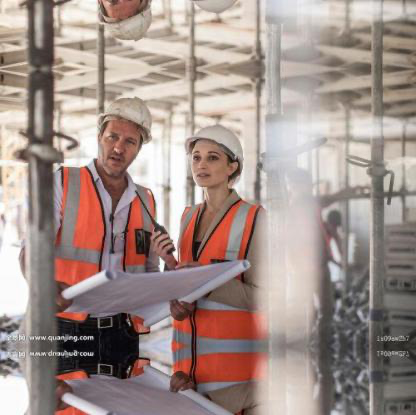
Objects in the image:
label: helmet
label: helmet
label: helmet
label: helmet